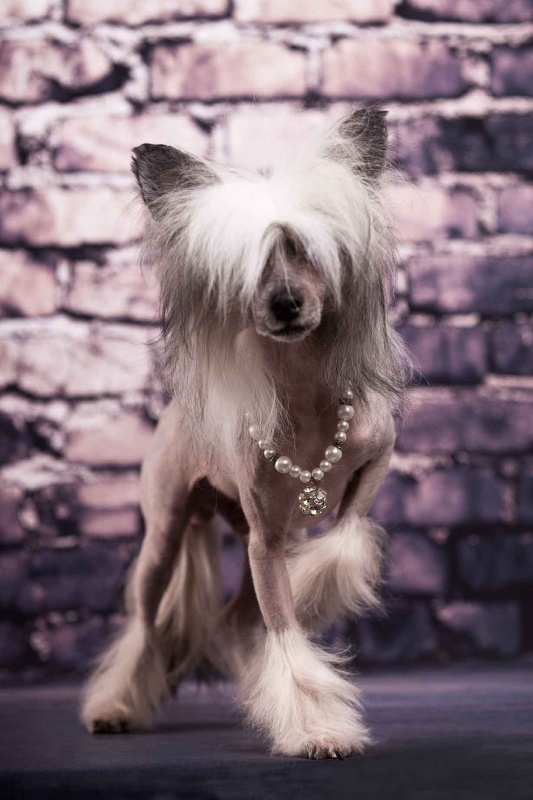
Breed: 234-n000093-Chinese_Crested_Dog